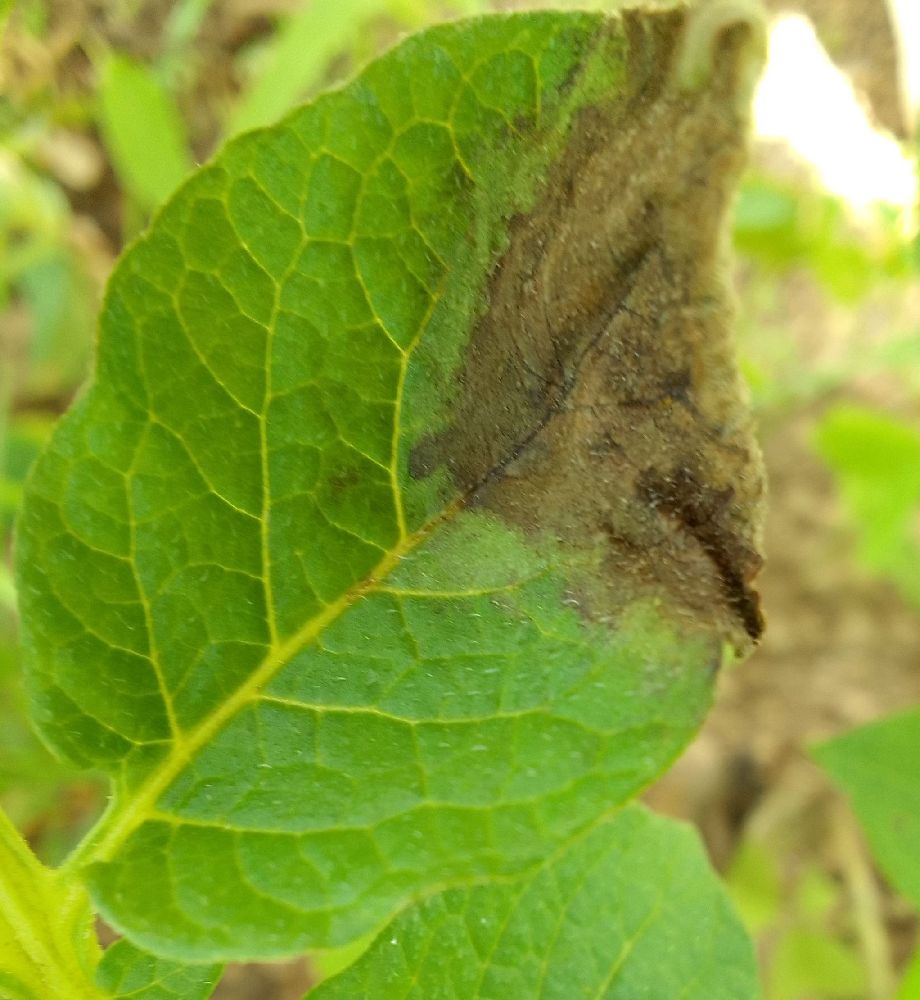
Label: Late blight